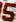
Number: 5